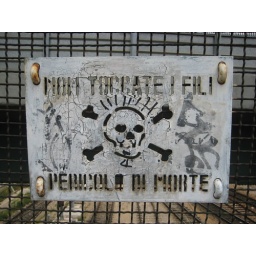
Jumping over the fence onto the train tracks will, in fact, kill you.